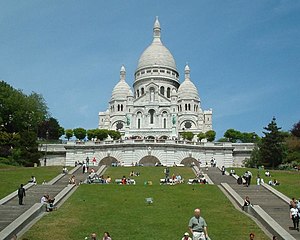
Paris / Byens form / Kvarterer og historiske centre / I byen Paris
Basilikaen Sacré Coeur.
Paris er Frankrigs hovedstad og ligger ved Seinen i det nordlige Frankrig, i hjertet af regionen Île-de-France. Paris har en anslået befolkning på 2.2 mio inden for sine administrative grænser.Det ubrudt bebyggede byområde i Paris strækker sig langt ud over byens administrative grænser og huser 10.413.386 Et yderligere udvidet metropolområde centreret omkring byen, Paris' aire urbaine, er med en befolkning på ca. 12,1 millioner et af de største byområder i Europa efter befolkning.